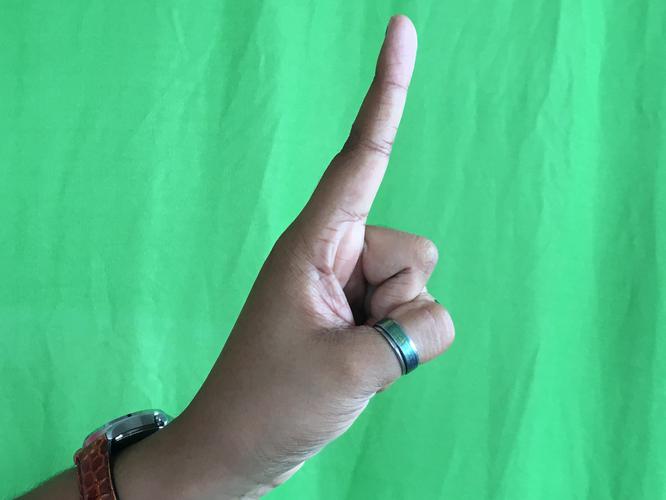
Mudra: Suchi
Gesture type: single_hand